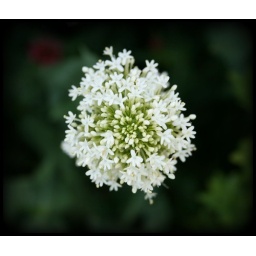
&lt;b&gt;Highest position in explore: 165 on Saturday, May 24, 2008&lt;/b&gt;I've never spotted these flower before in the garden.